Helicopter noise reduction

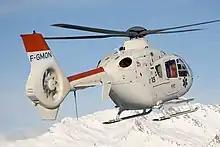
Fenestron of an Eurocopter EC-135.

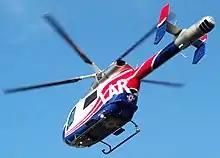
NOTAR of a MD Helicopters MD Explorer.

Almost all helicopter engines are located above the aircraft, which tends to direct much of the engine-noise upwards. In addition, with the advent of the turbine engine, noise from the engine plays a much smaller role than it once did. Most research is now directed towards reducing the noise from the main and tail rotors.